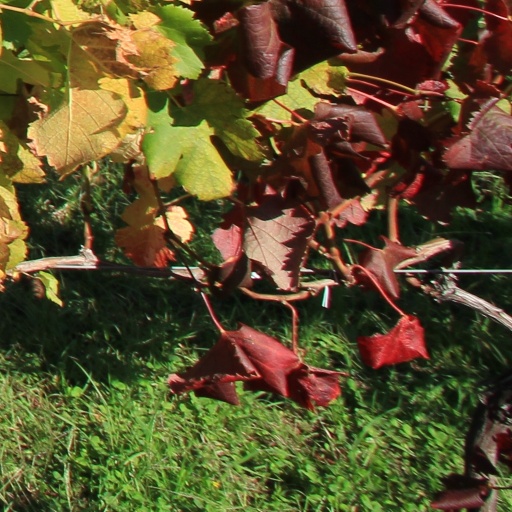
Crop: grape